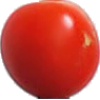
Label: Tomato Cherry Red 1